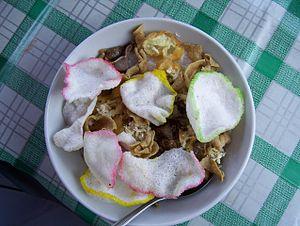
La cuisine indonésienne regroupe les plats habituellement consommés dans l'archipel indonésien. À l'image des langues, cultures et ethnies, la cuisine indonésienne est très riche et variée ; elle est basée sur les produits de la mer, des hautes terres et des plaines tropicales ; la cuisine indonésienne n'est pas saisonnière, bien que certains fruits ne soient disponibles qu'à certains moments de l'année. Elle est basée sur les très nombreux produits locaux, auxquels se sont ajoutés les nombreux apports successifs des migrations indienne, chinoise, arabe et européenne.